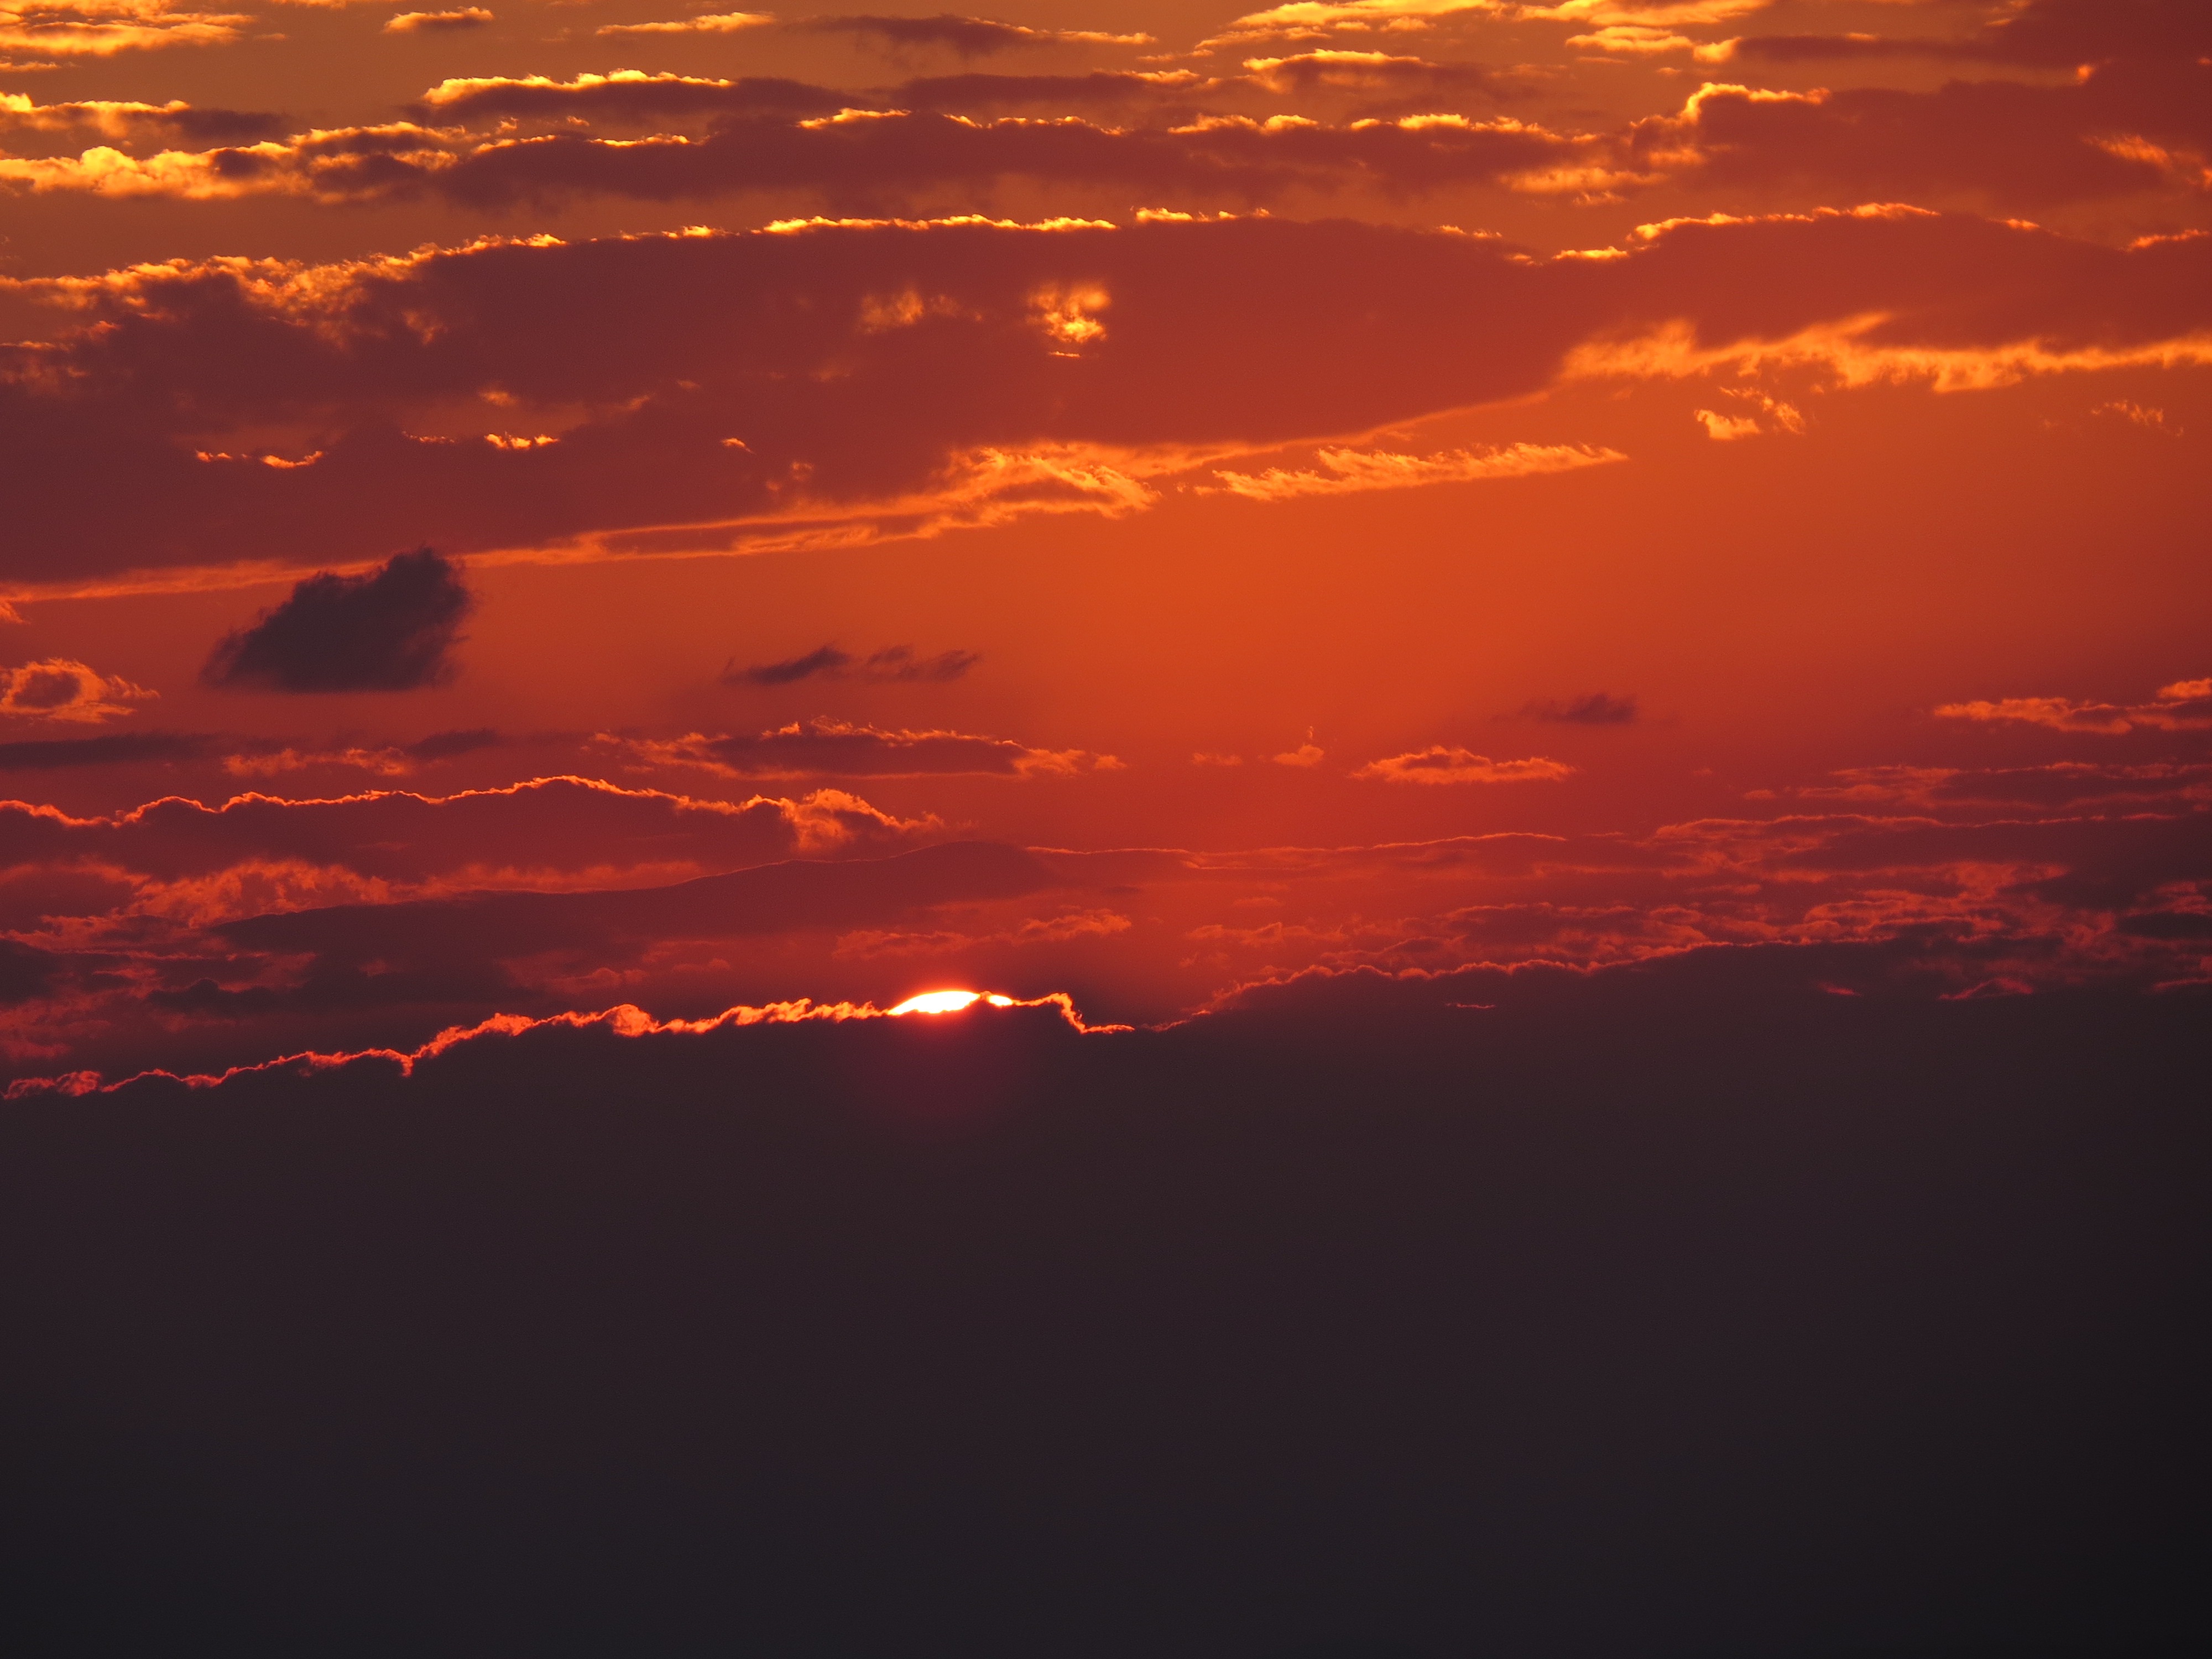
horizon, mountain, cloud, sky, sun, sunrise, sunset, morning, dawn, atmosphere, dusk, evening, beauty, sol, eventide, afterglow, red sky at morning